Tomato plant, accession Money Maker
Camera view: vertical (180 deg); turntable rotation: 300 degrees
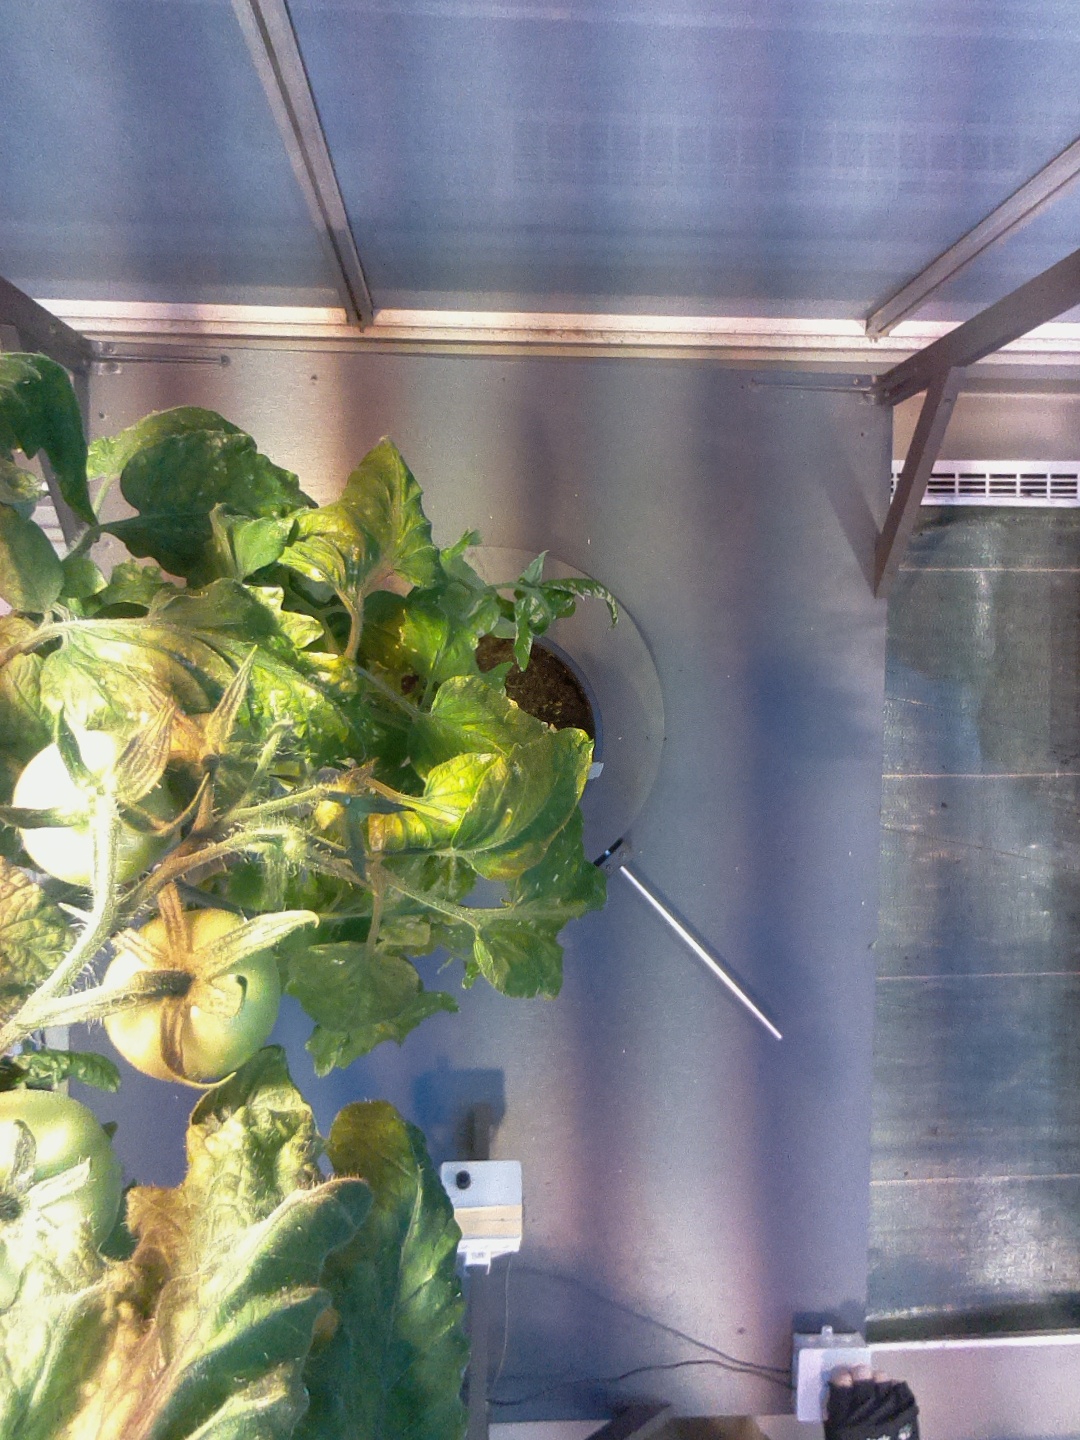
BBCH growth stage 75: 50%-60% of final fruit size